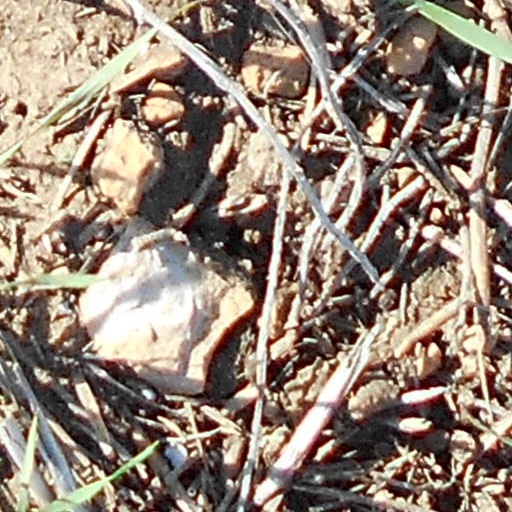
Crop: wheat